Operation Archery

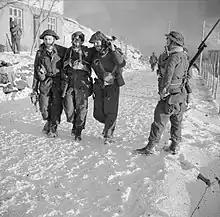
Wounded British officer in Norway

Several Quislings and over 70 loyal Norwegians (Jøssing) were also brought back. In conjunction with this raid, Operation Anklet was mounted by No. 12 Commando on the Lofoten Islands as a diversion. The raid was enough to persuade Adolf Hitler to divert 30,000 troops to Norway and to build more coastal and inland defences.